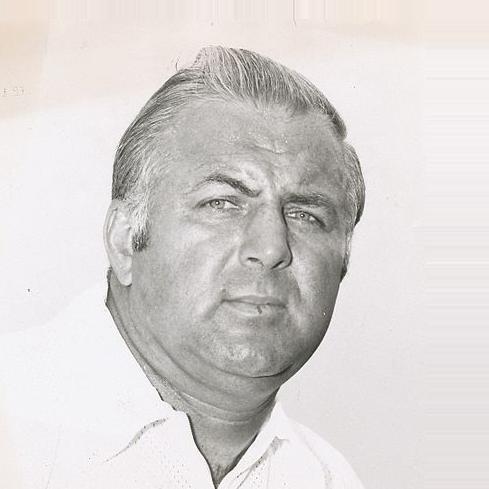
Age: 42